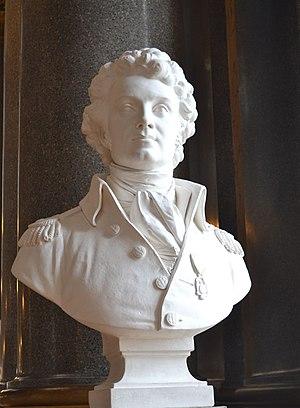
Buste de Louis Marc Antoine de Noailles, galerie des Batailles du château de Versailles.
Le vicomte Louis Marie Marc Antoine de Noailles, né à Paris le 17 avril 1756 et mort à La Havane le 7 janvier 1804, est un général et homme politique français.